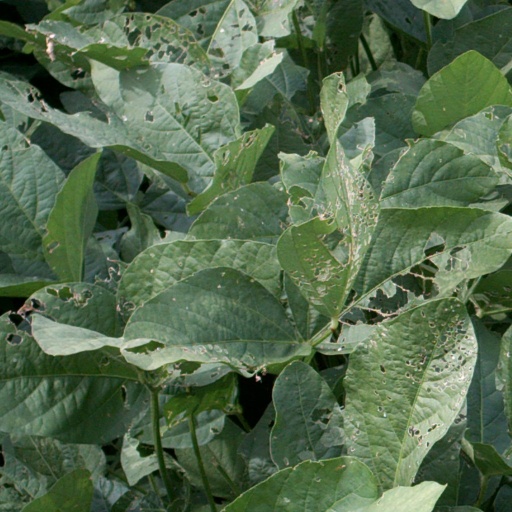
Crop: soybean